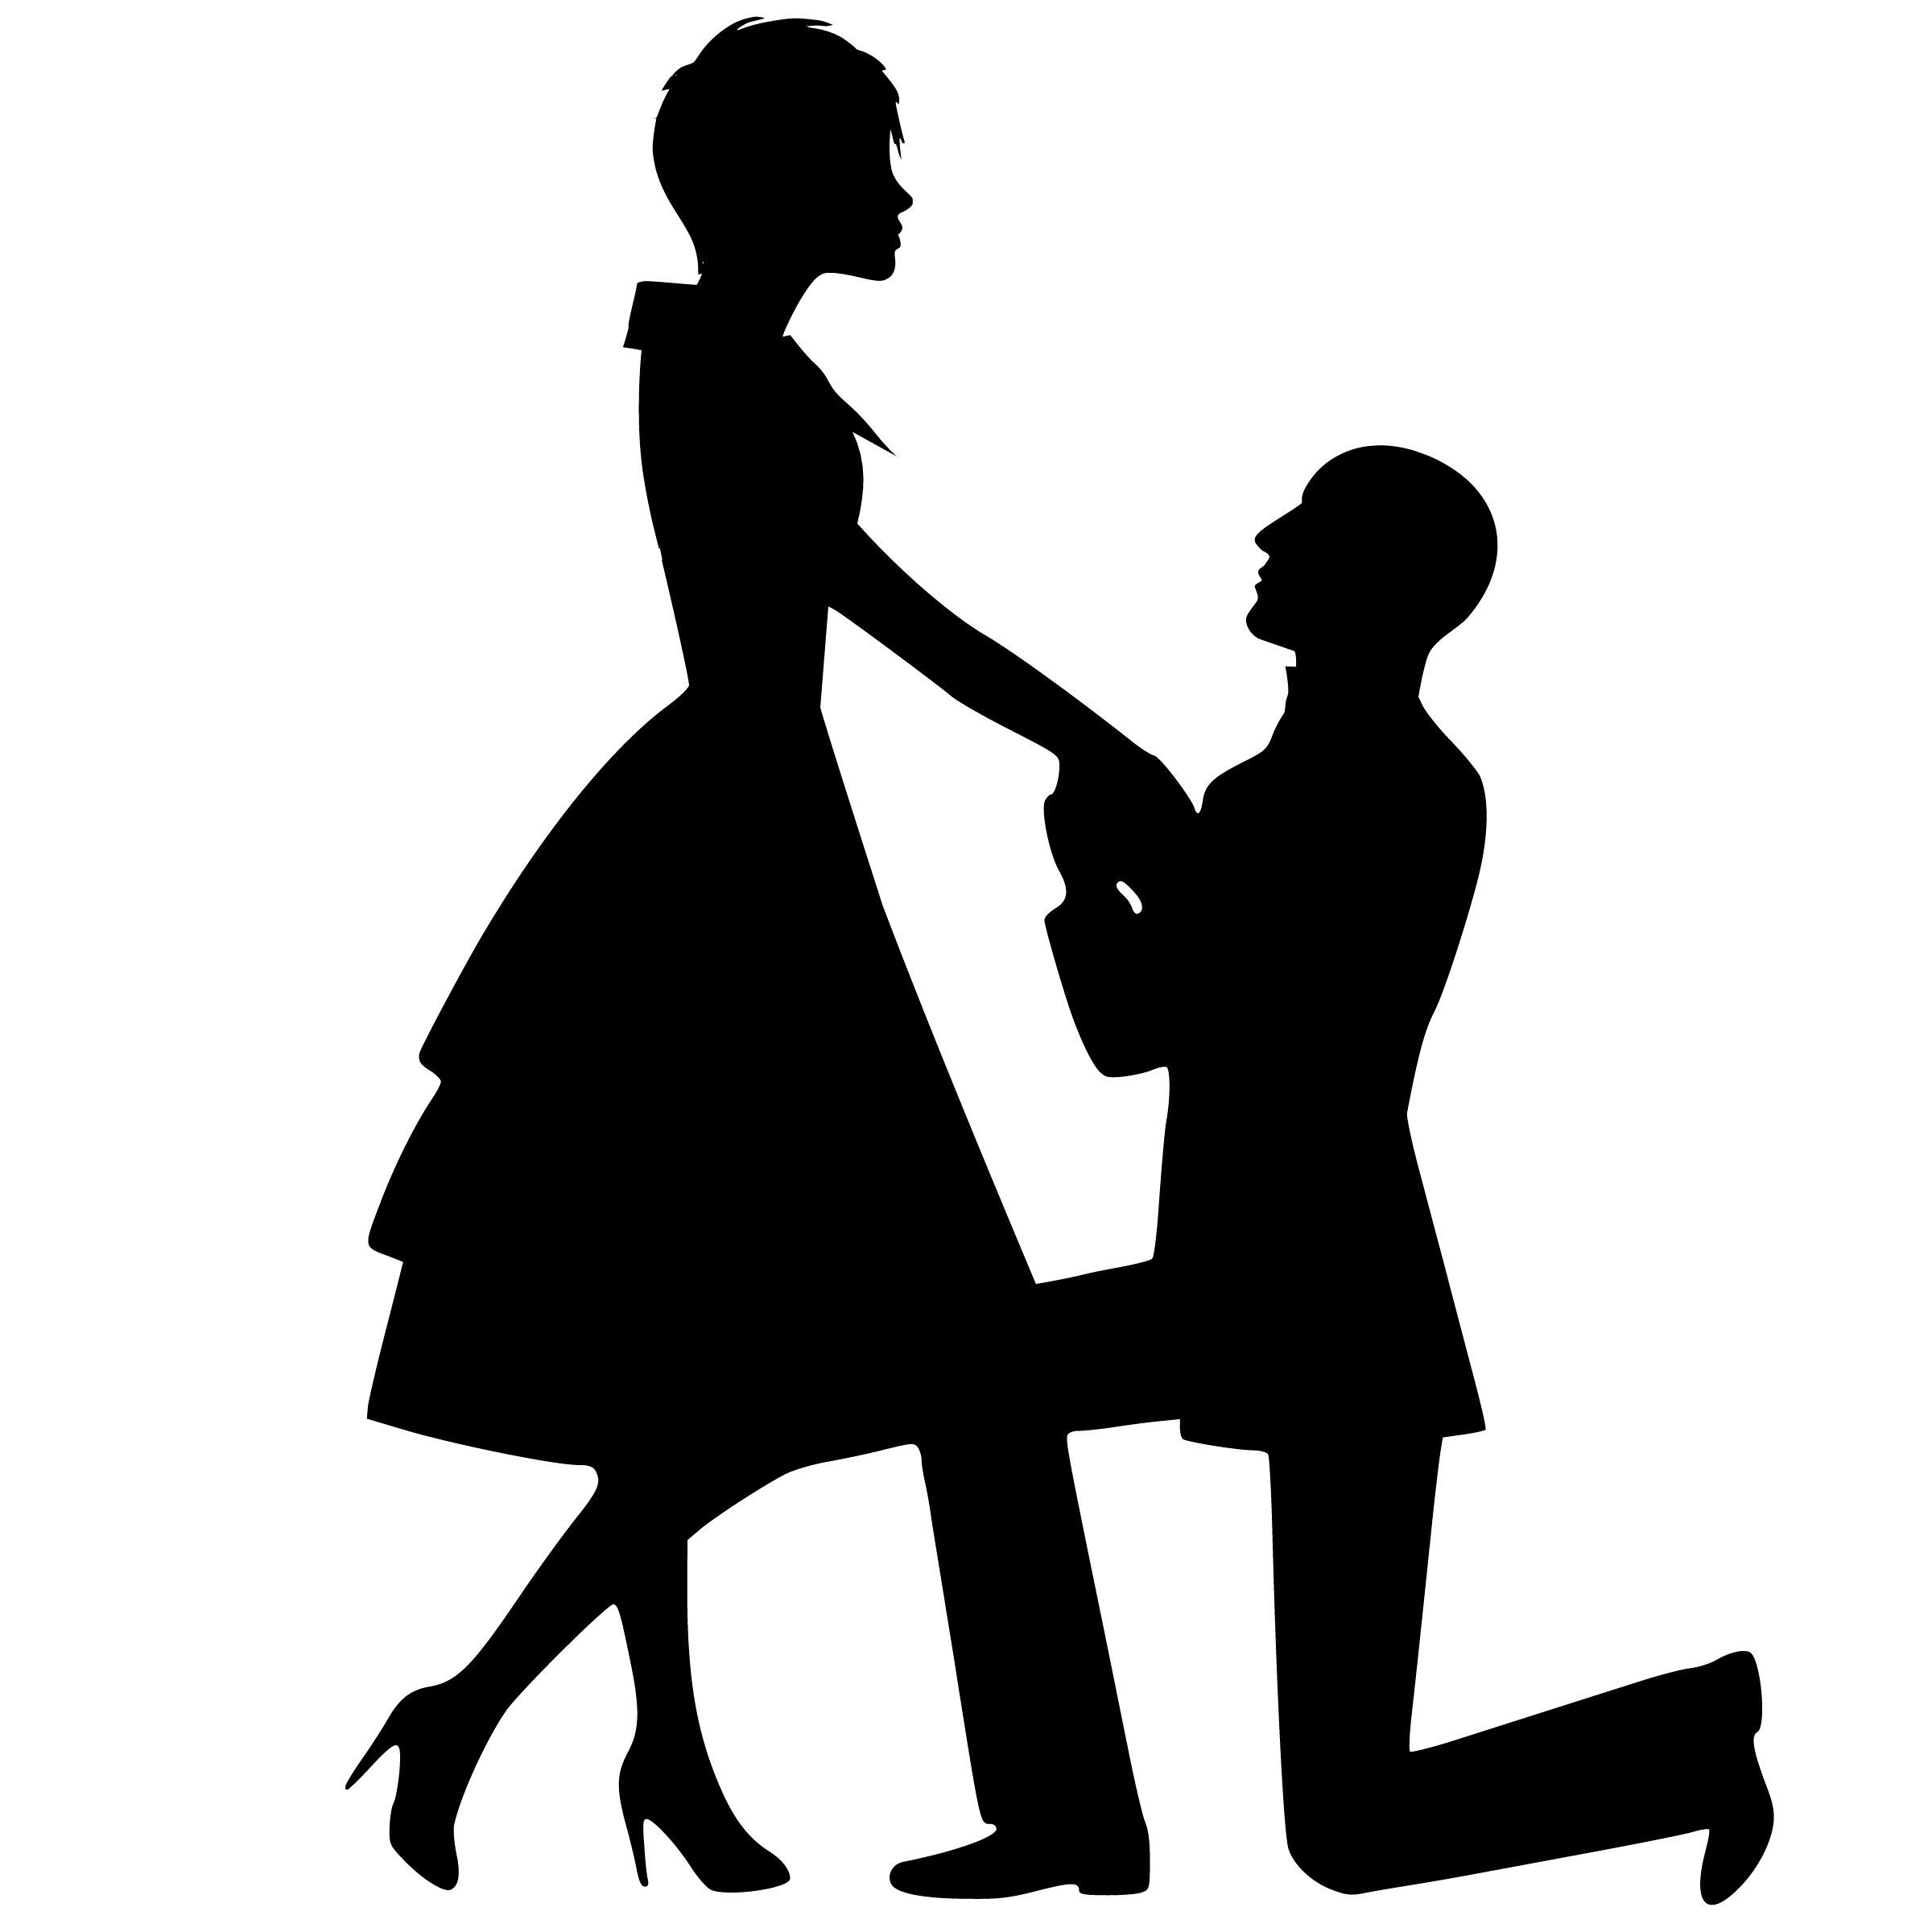
silhouette, lovers, couple, love, proposal, engagement, woman, man, husband, wife, affectionate, declaration, fall in love, flirt, gesture, give, hold, relationship, kneel, romance, marriage, ring, black and white, human behavior, male, standing, joint, dress, clip art, interaction, line, graphics, monochrome photography, monochrome, conversation, recreation, font